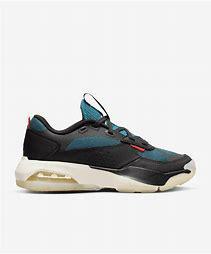
Brand: Jordan
Model: Air 200E